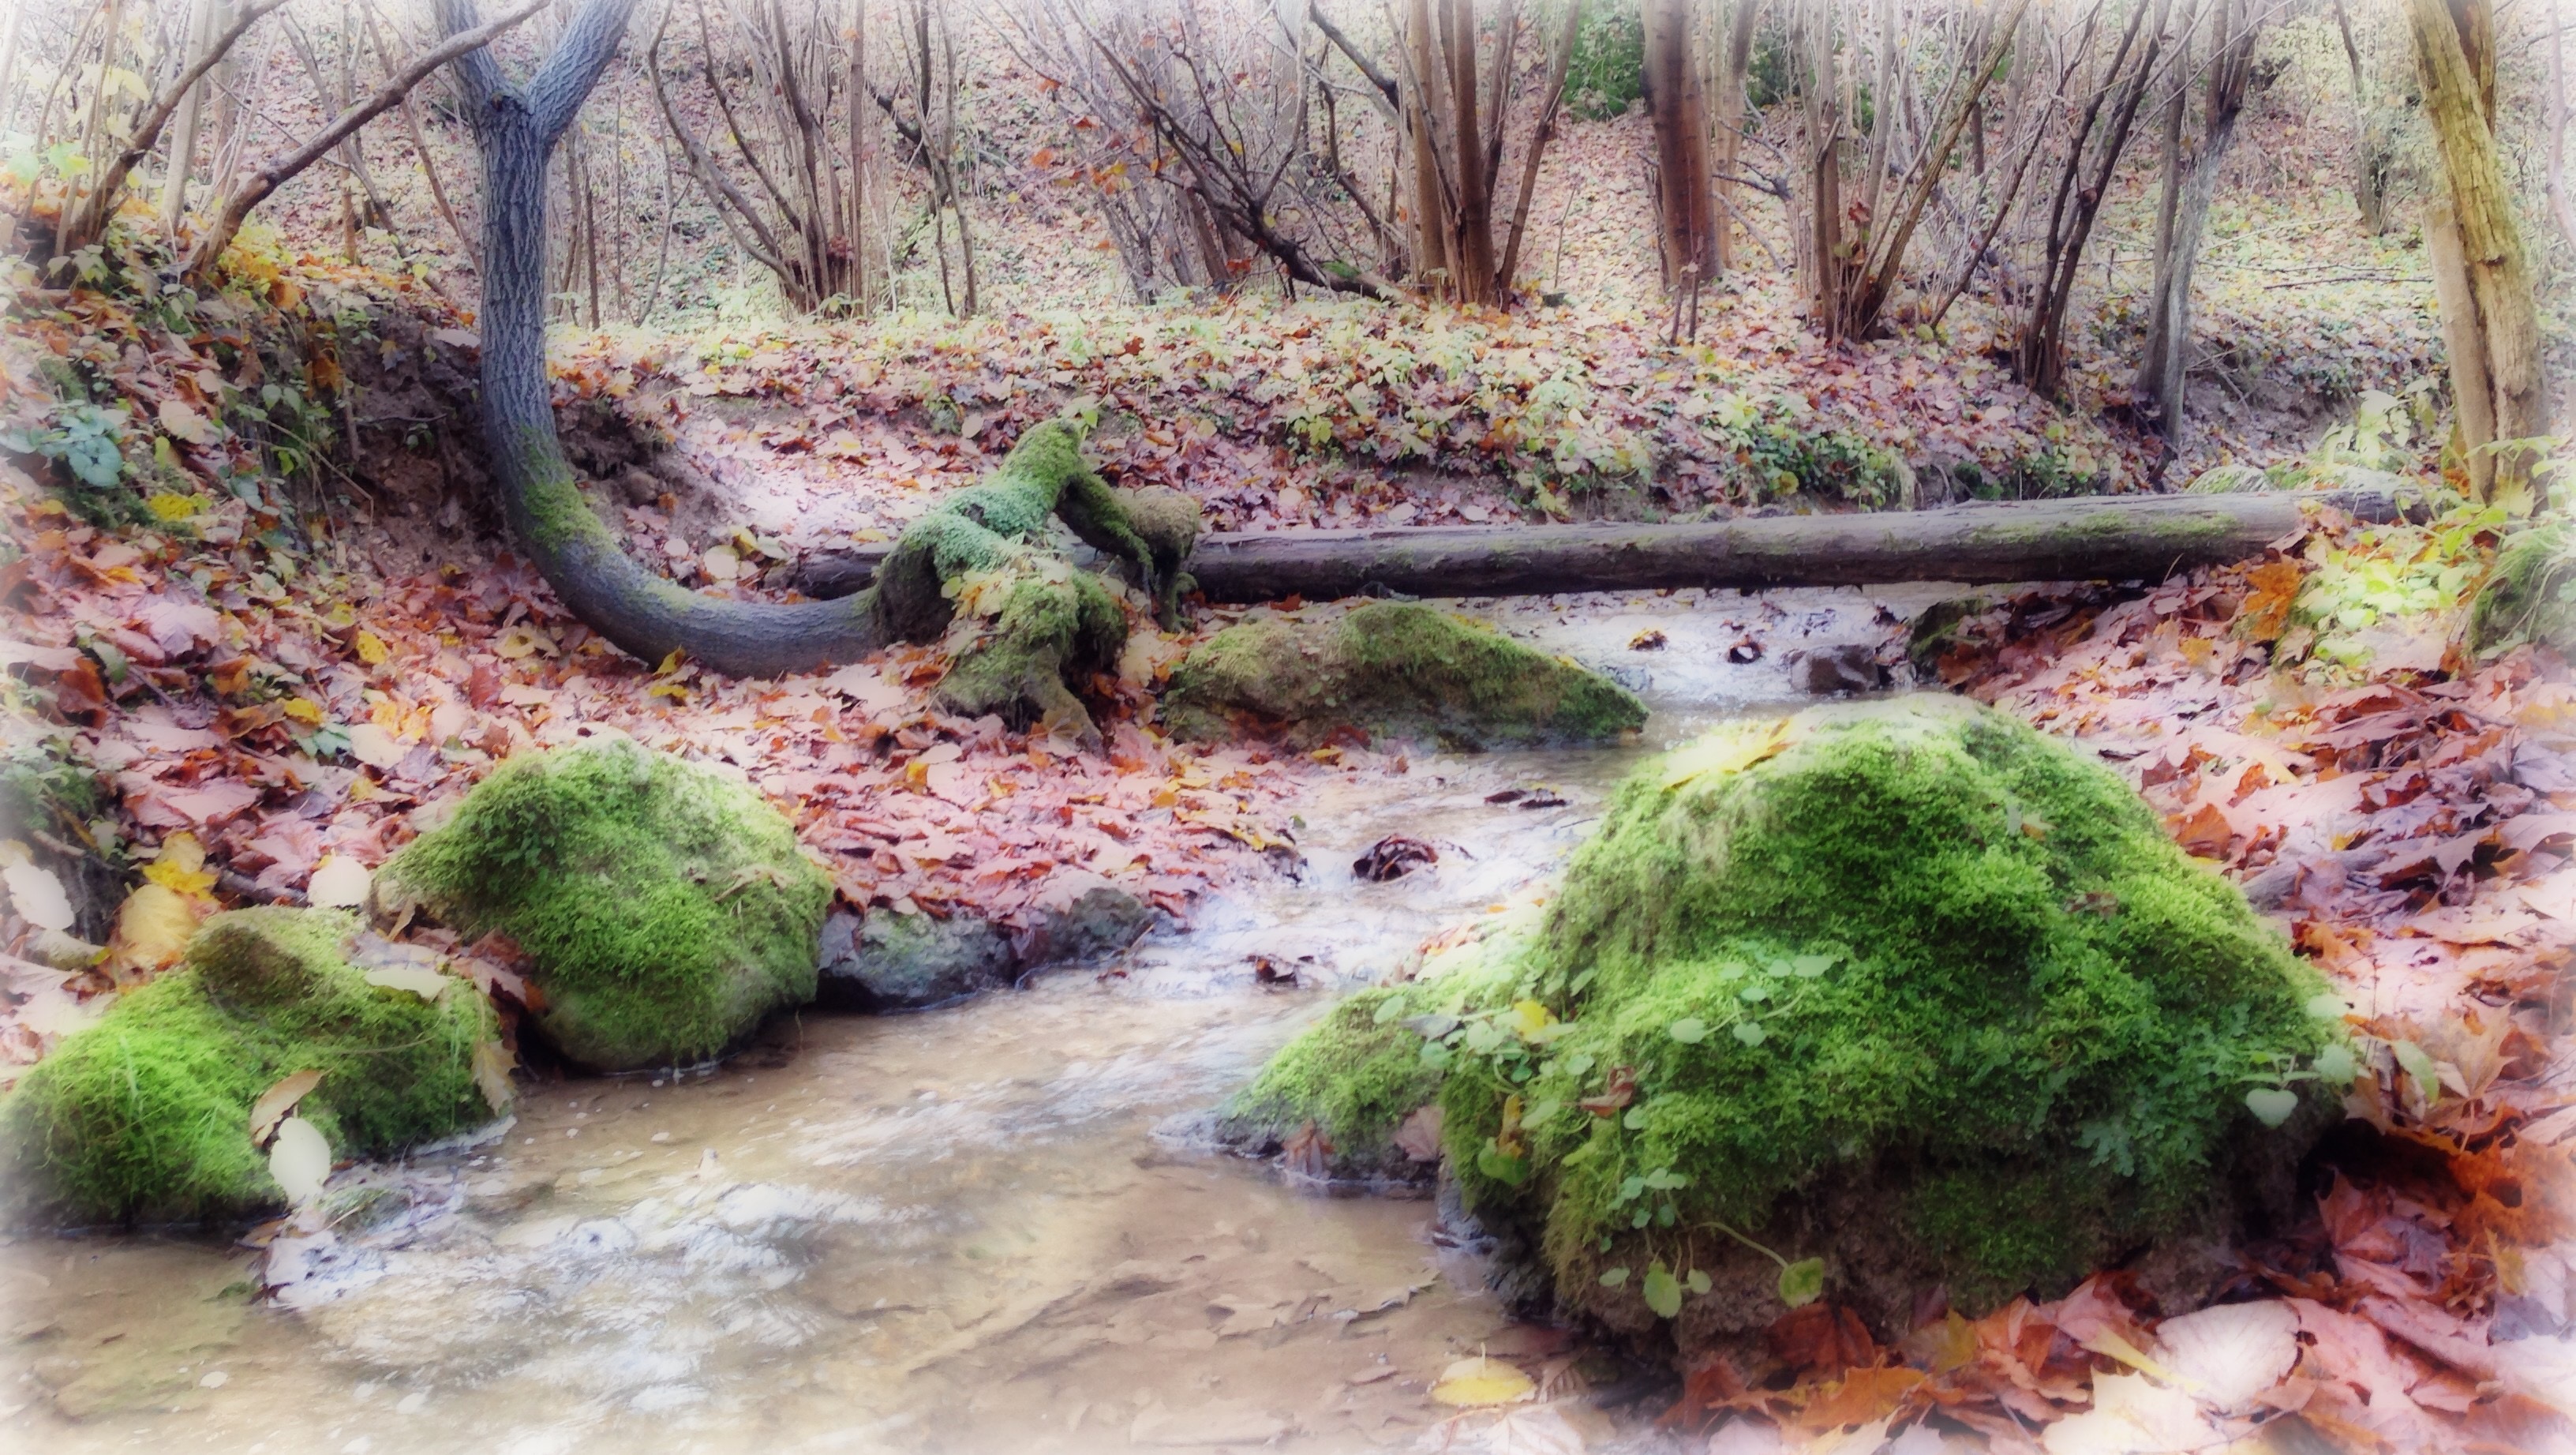
landscape, water, moss, autumn, fauna, poland, the stones, olkusz